Jack Stewart (Oklahoma politician)

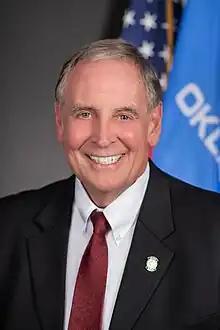

Jack Stewart is an American politician who has served as the Oklahoma Senate member from the 18th district since November 16, 2022.